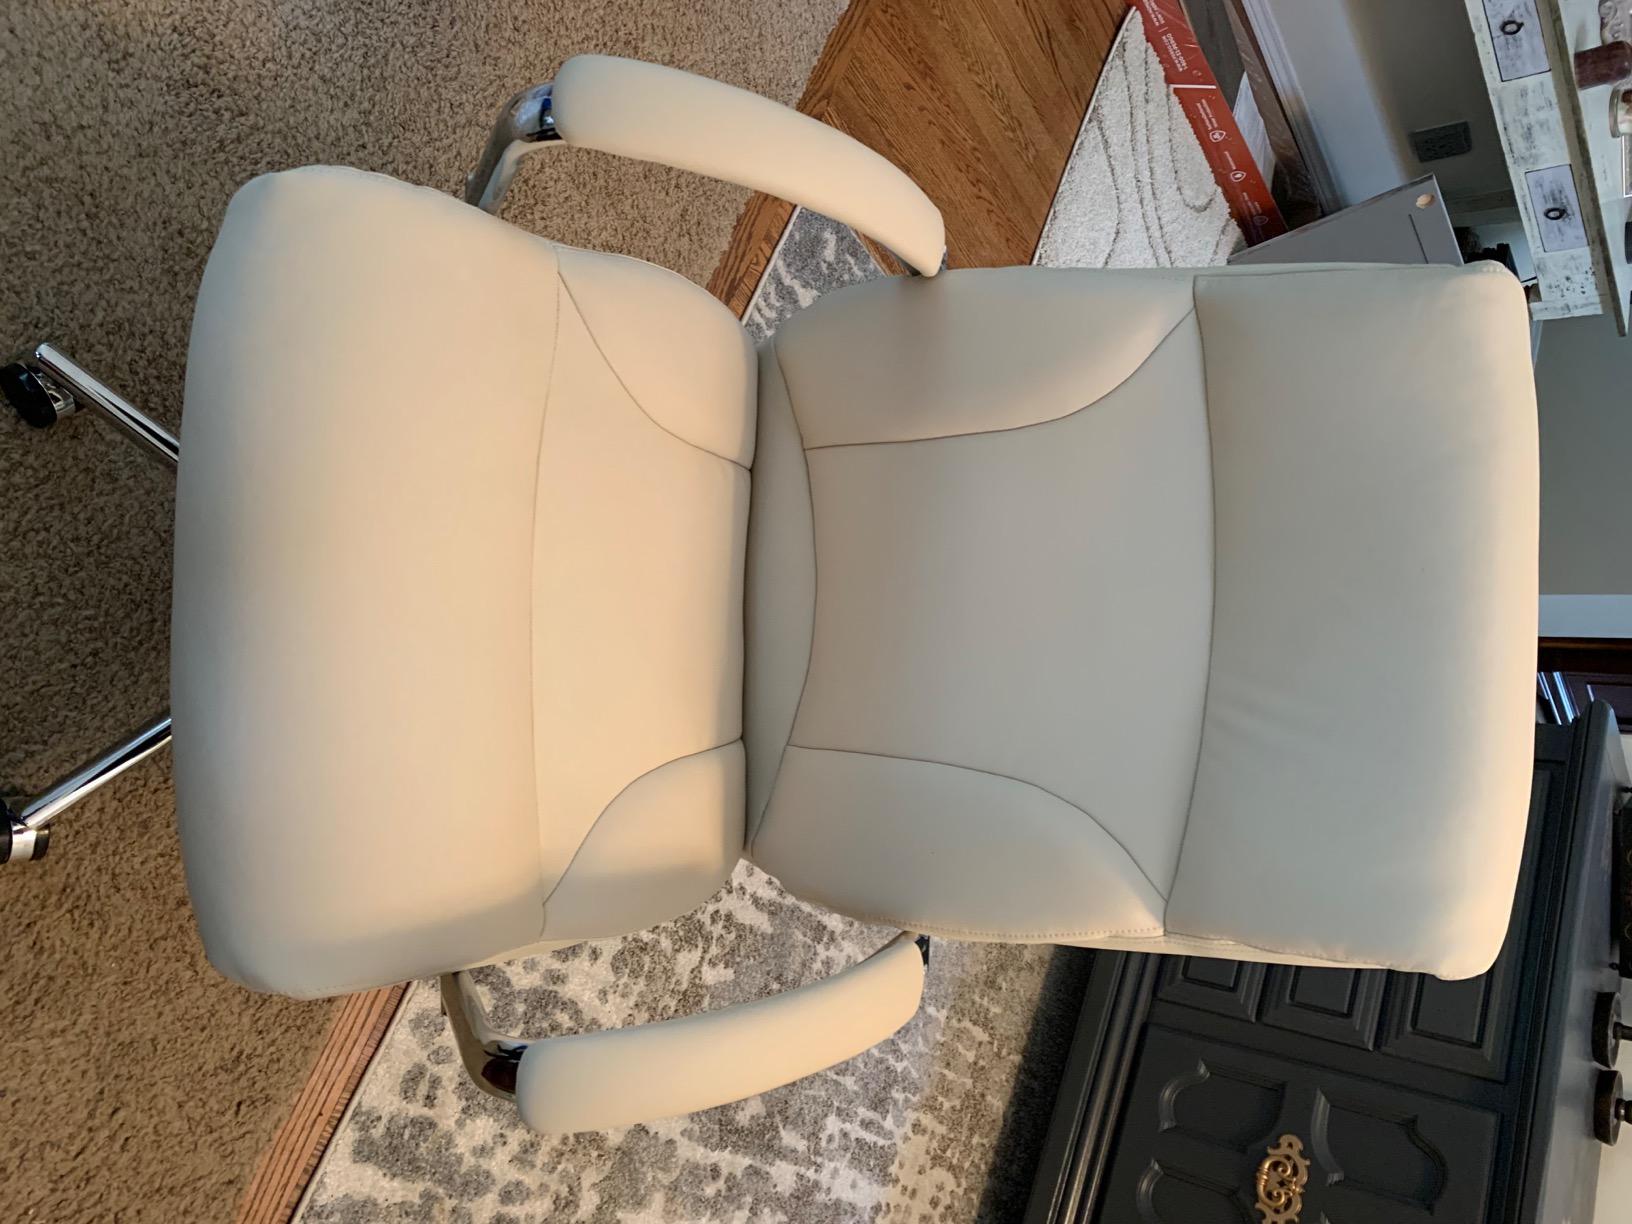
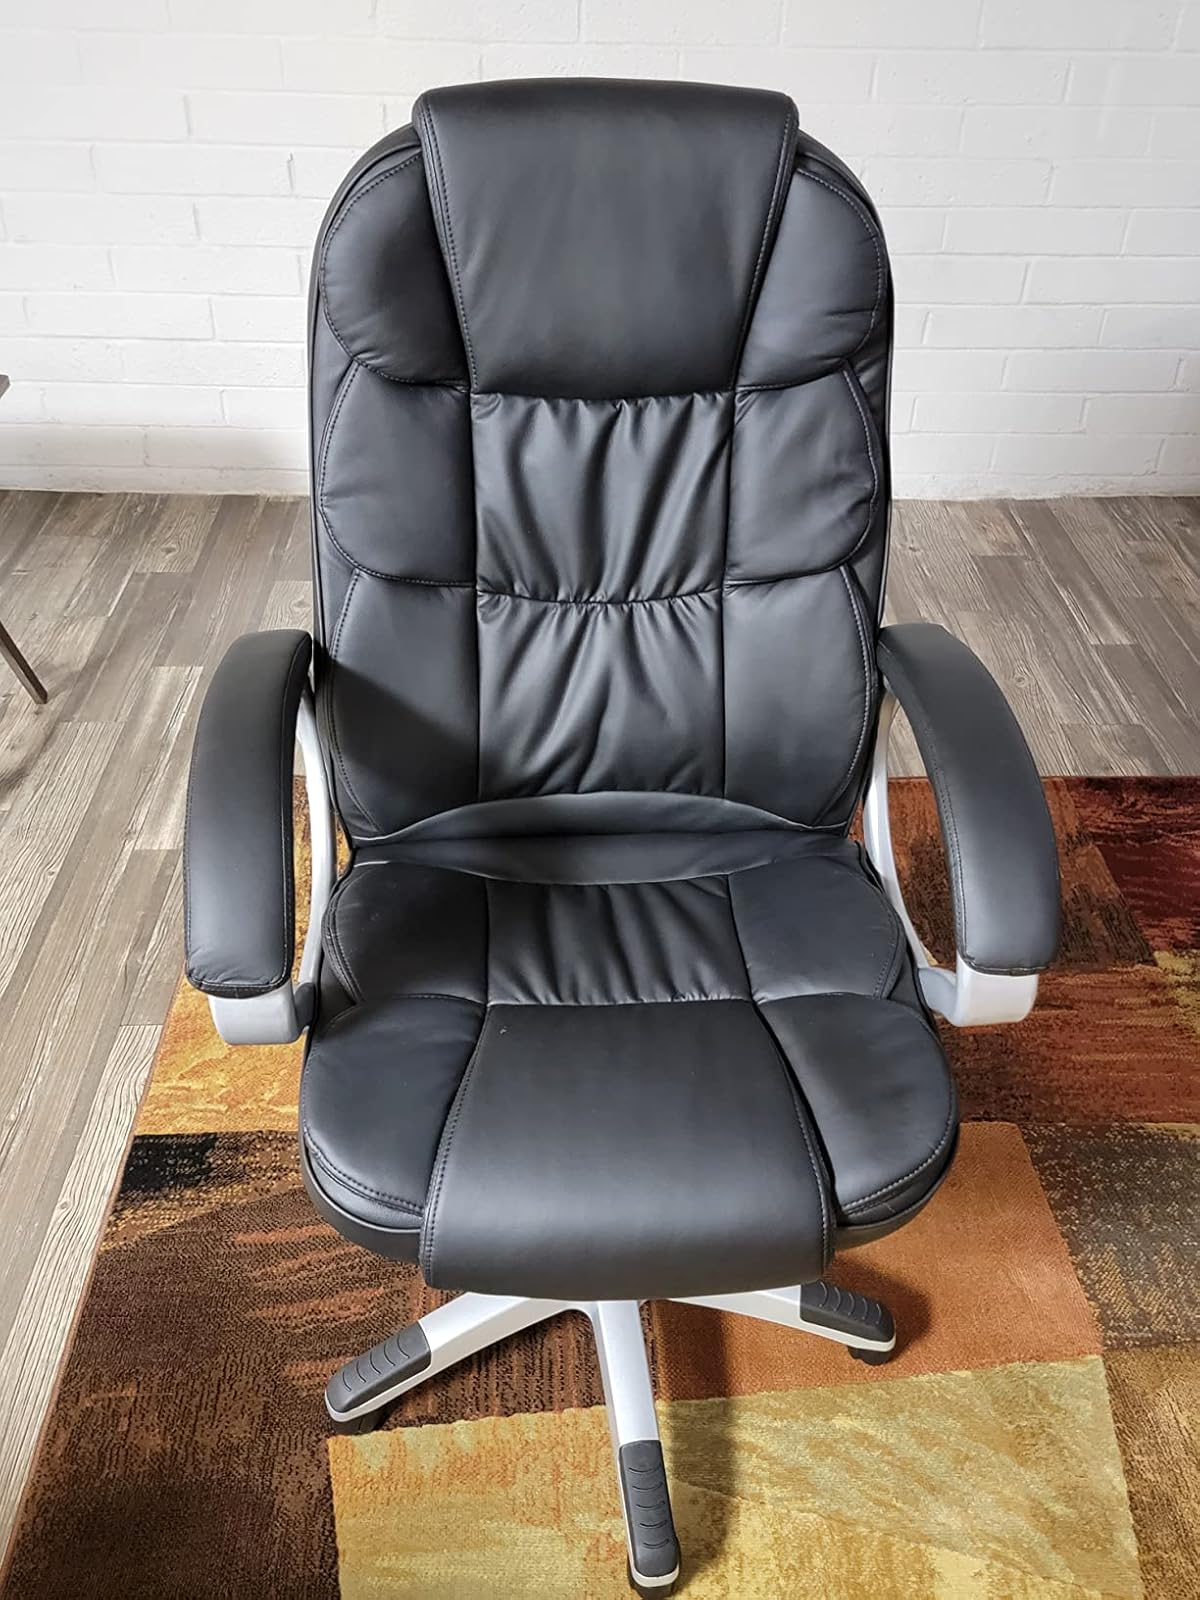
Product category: items_chair
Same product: no